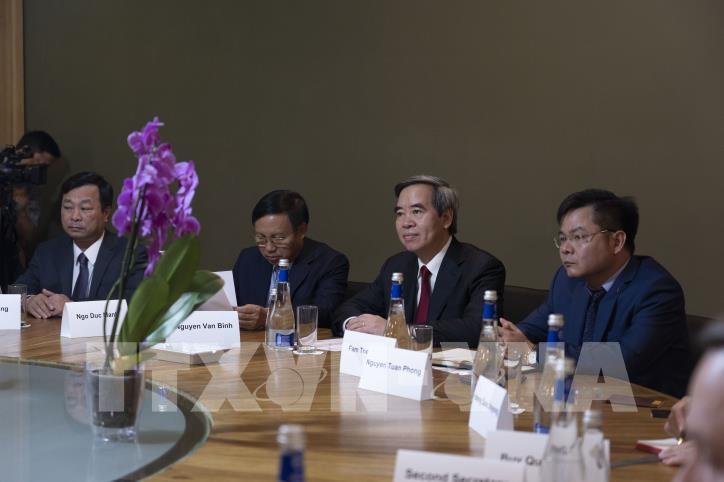
ở trên bàn có sự xuất hiện của một cái bình hoa